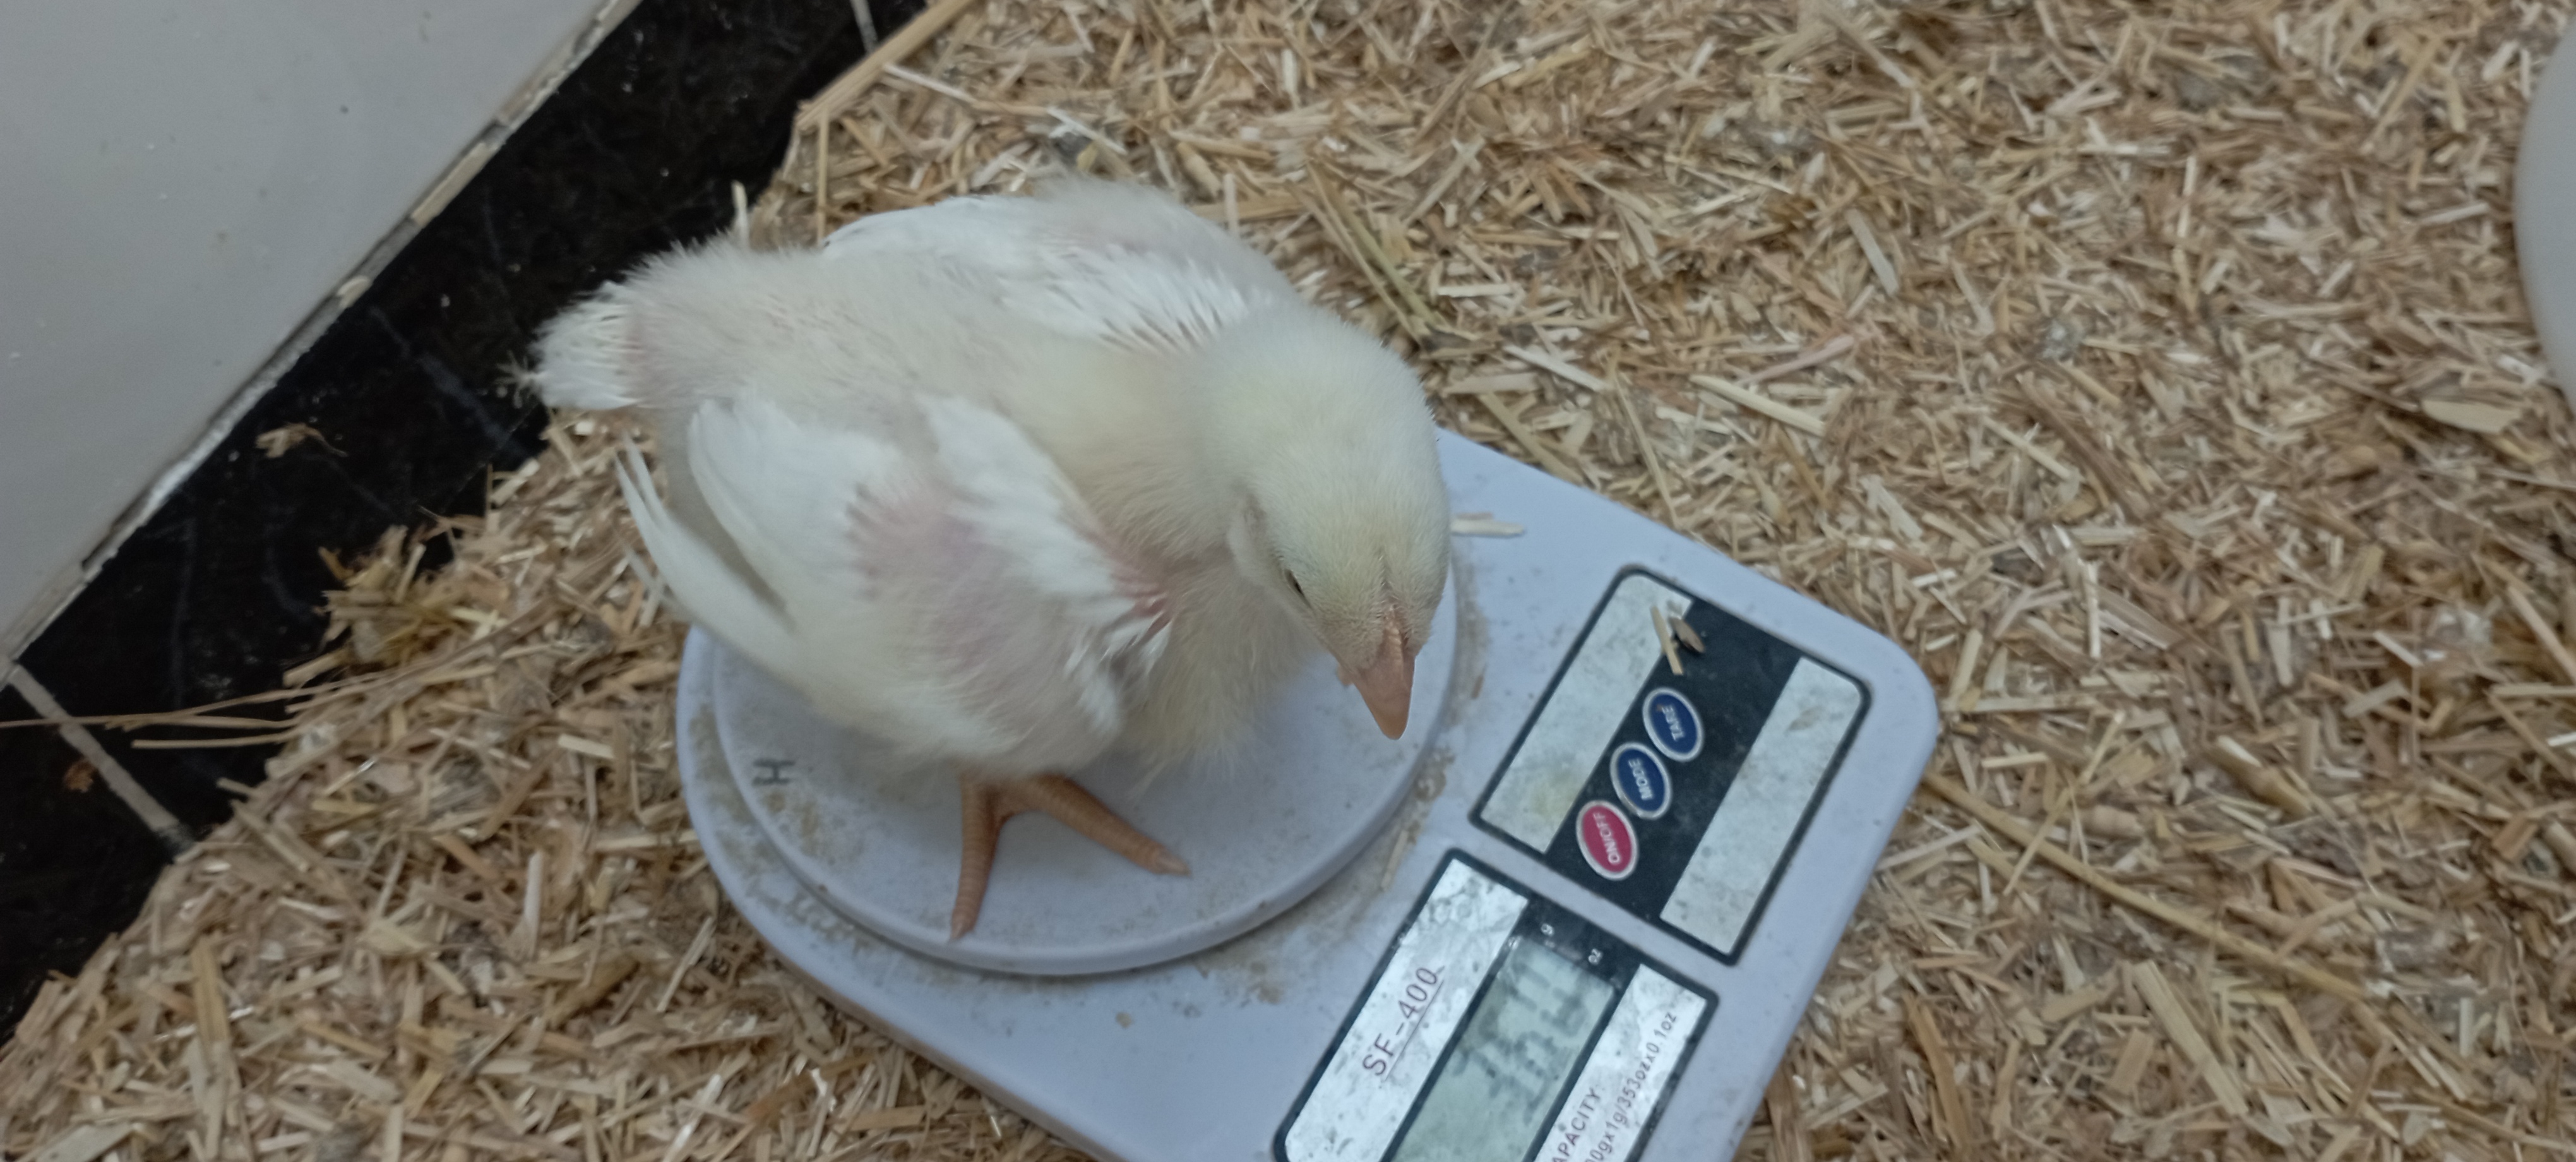
Weight: 360 g